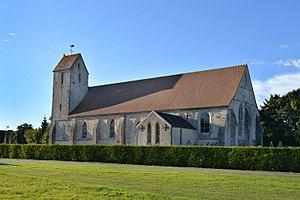
Moulins-sur-Orne (Orne)
Moulins-sur-Orne est une commune française, située dans le département de l'Orne en région Normandie, peuplée de 311 habitants.